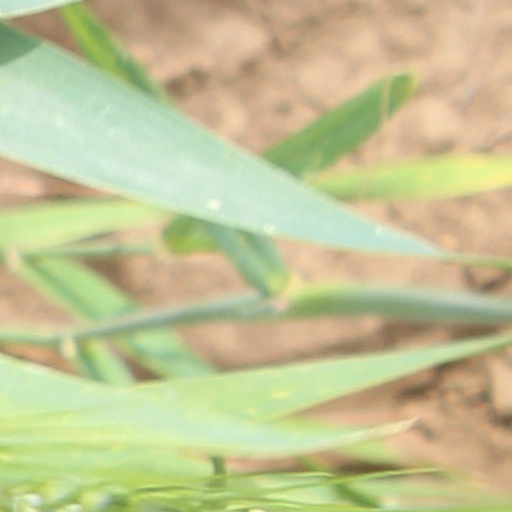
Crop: wheat